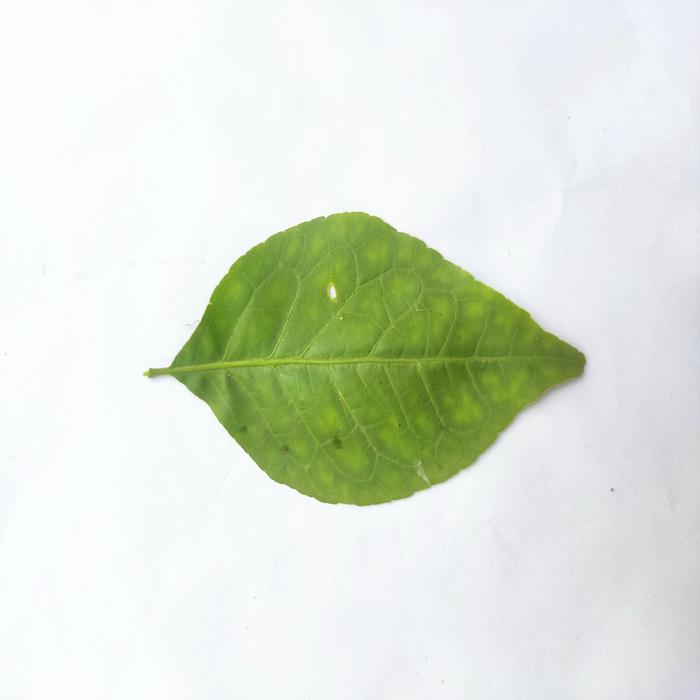
Crop: Aegle Marmelos
Leaf condition: Leaf_Spot